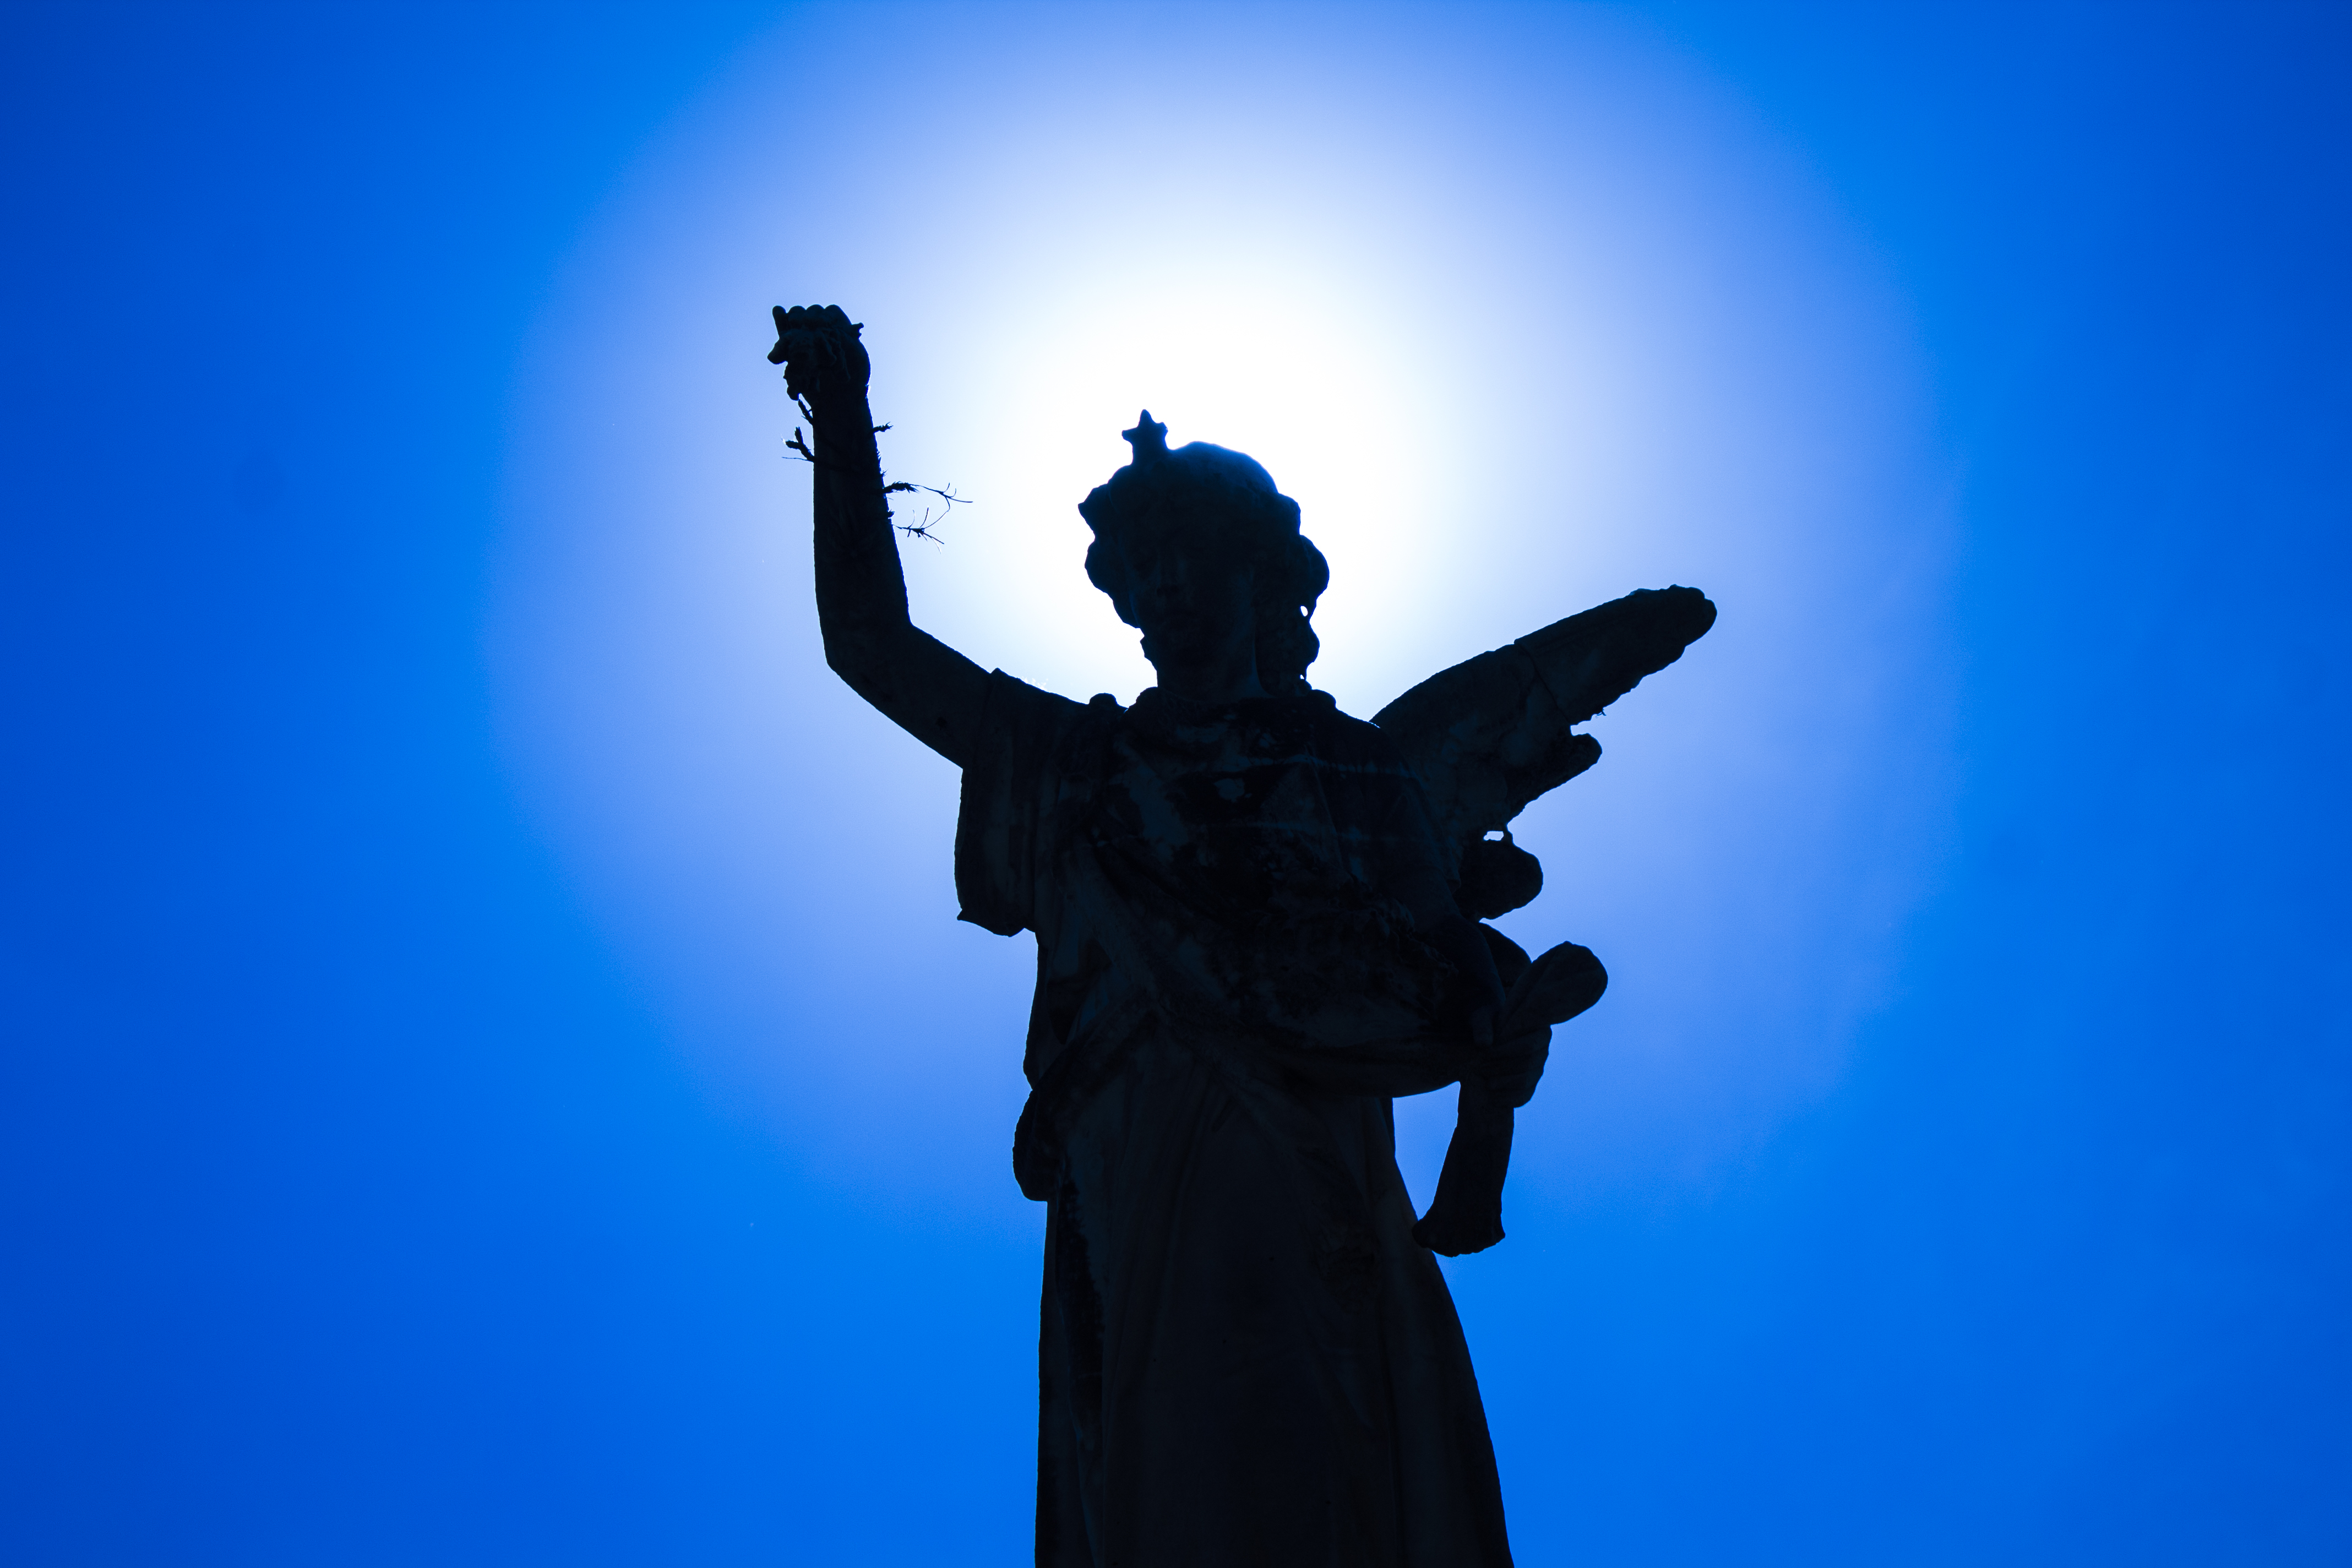
statue, contrast, blue, sky, monument, silhouette, cloud, artwork